Astronomical seeing

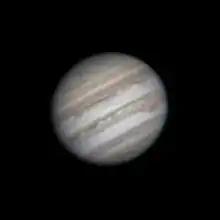
This amateur lucky imaging stack using the best of 1800 frames of Jupiter captured using a relatively small telescope approaches the theoretical maximum resolution for the telescope, rather than being limited by seeing.

Another cheaper technique, lucky imaging, has had good results on smaller telescopes. This idea dates back to pre-war naked-eye observations of moments of good seeing, which were followed by observations of the planets on cine film after World War II. The technique relies on the fact that every so often the effects of the atmosphere will be negligible, and hence by recording large numbers of images in real-time, a 'lucky' excellent image can be picked out. This happens more often when the number of r0-size patches over the telescope pupil is not too large, and the technique consequently breaks down for very large telescopes. It can nonetheless outperform adaptive optics in some cases and is accessible to amateurs. It does require very much longer observation times than adaptive optics for imaging faint targets, and is limited in its maximum resolution.